World Book Capital

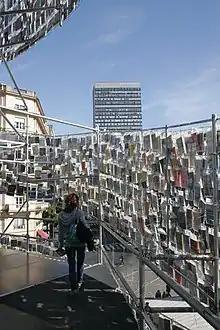
Book Tower of Babel from Buenos Aires World Book Capital

The World Book Capital (WBC) is an initiative of UNESCO which recognises cities for promoting books and fostering reading for a year starting on April 23, World Book and Copyright Day. Cities designated as UNESCO World Book Capital carry out activities with the aim of encouraging a culture of reading in all ages and sharing UNESCO's values. The nomination does not provide a financial prize.